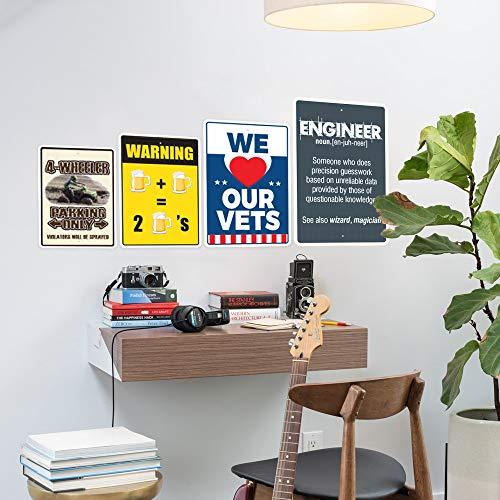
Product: Loan Officer Novelty Sign | Indoor/Outdoor | Funny Home Décor for Garages, Living Rooms, Bedroom, Offices | SignMission Parking Money Bank Funny Gift Branch Manager Banker Sign Wall Plaque Decoration
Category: Toys & Games | Novelty & Gag Toys | Money Banks
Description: Proudly Made In The USA – Buy with confidence from an American owned and operated company Sign Mission Items are produced in our state-of-the-art facility in West Palm Beach, Florida.
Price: $34.99
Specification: ASIN:B07B8R1TWH|ShippingWeight:1pounds|DateFirstAvailable:February6,2017